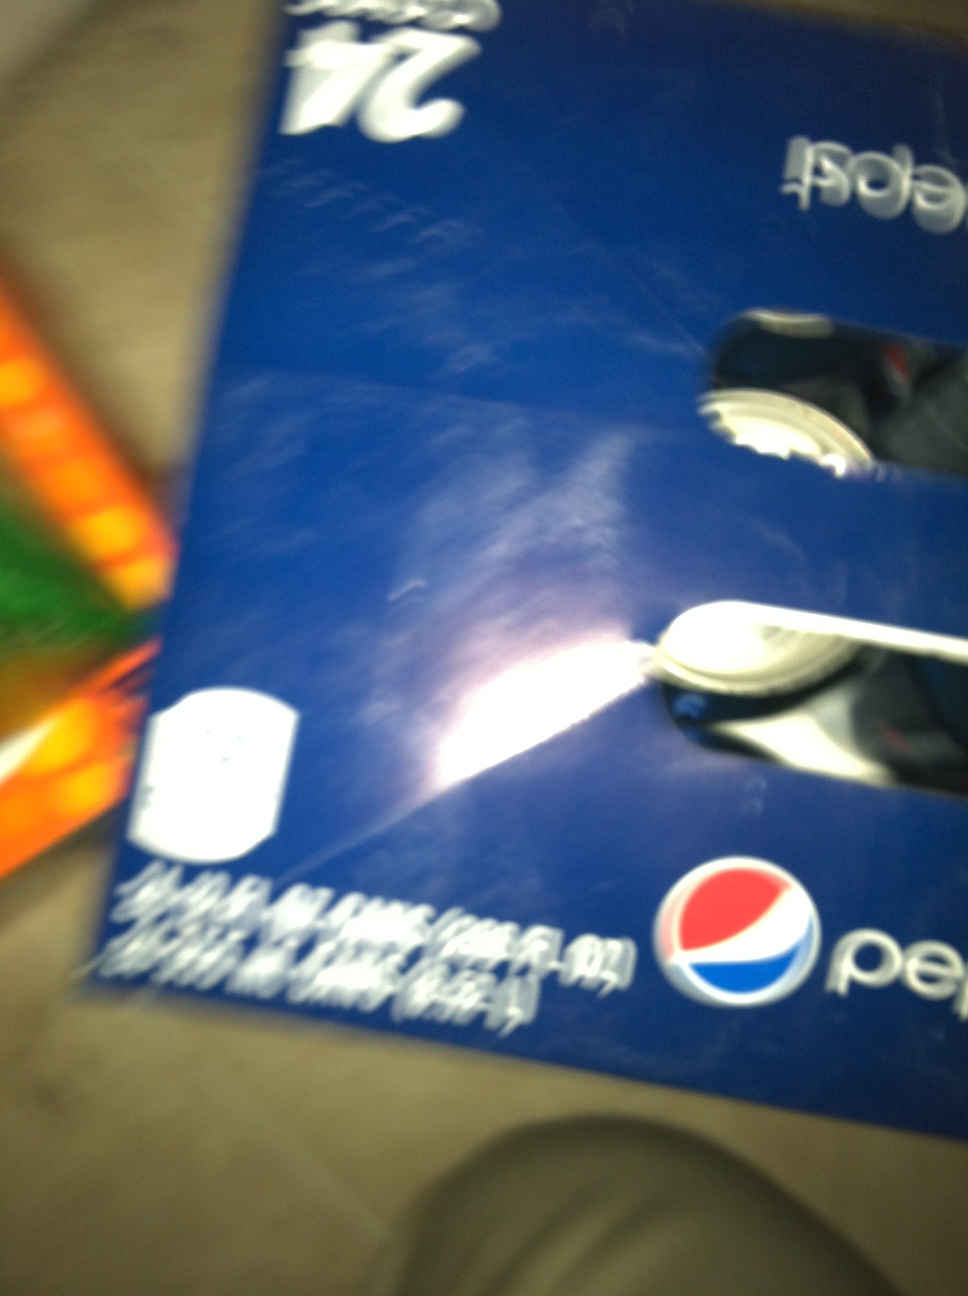Question: What kind of soda is this?
Answer: pepsi